Brasília

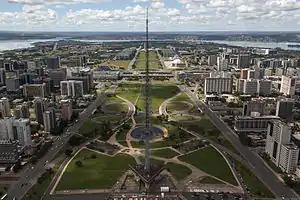
Monumental Axis and Brasília TV Tower

As a venue for political events, music performances and movie festivals, Brasília is a cosmopolitan city, with around 124 embassies, a wide range of restaurants and a complete infrastructure ready to host any kind of event. Not surprisingly, the city stands out as an important business/tourism destination, which is an important part of the local economy, with dozens of hotels spread around the federal capital. Traditional parties take place throughout the year.